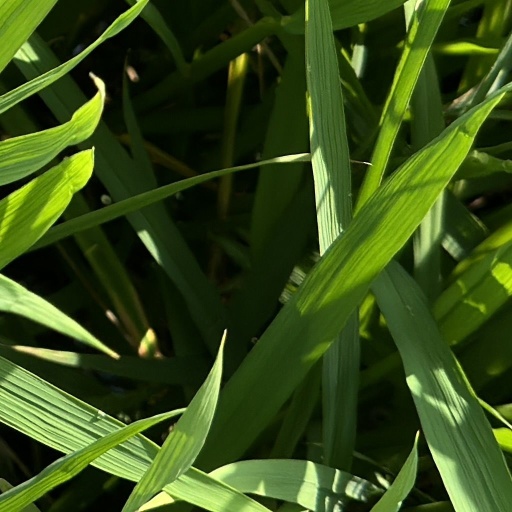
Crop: rice